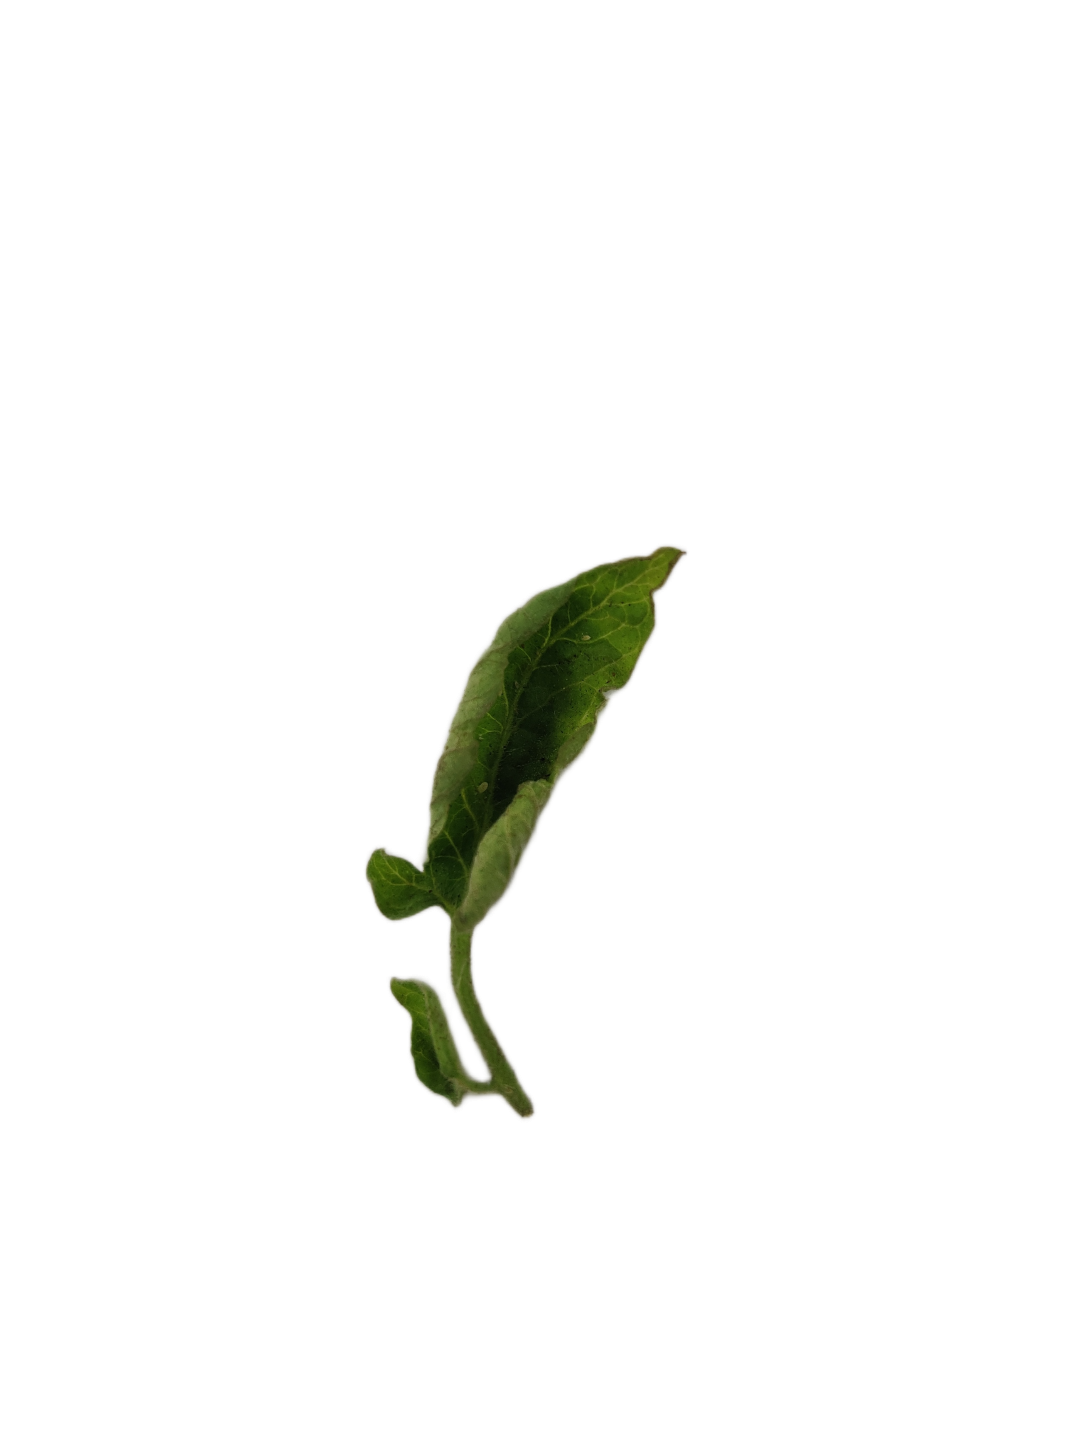
Crop: Tomato
Label: Mosaic